Niau

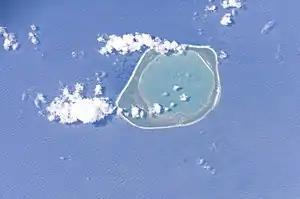
Another NASA picture of Niau Atoll.

Niau is a small atoll in French Polynesia, in the commune of Fakarava (Tuamotu archipelago). This atoll has a broad fringing reef, a diameter of 8 km and an area of 53 km.